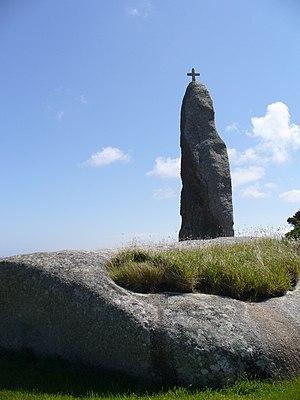
Cet article recense les monuments historiques français classés en 1889.
Cet article recense une partie des monuments historiques du Finistère, en France.